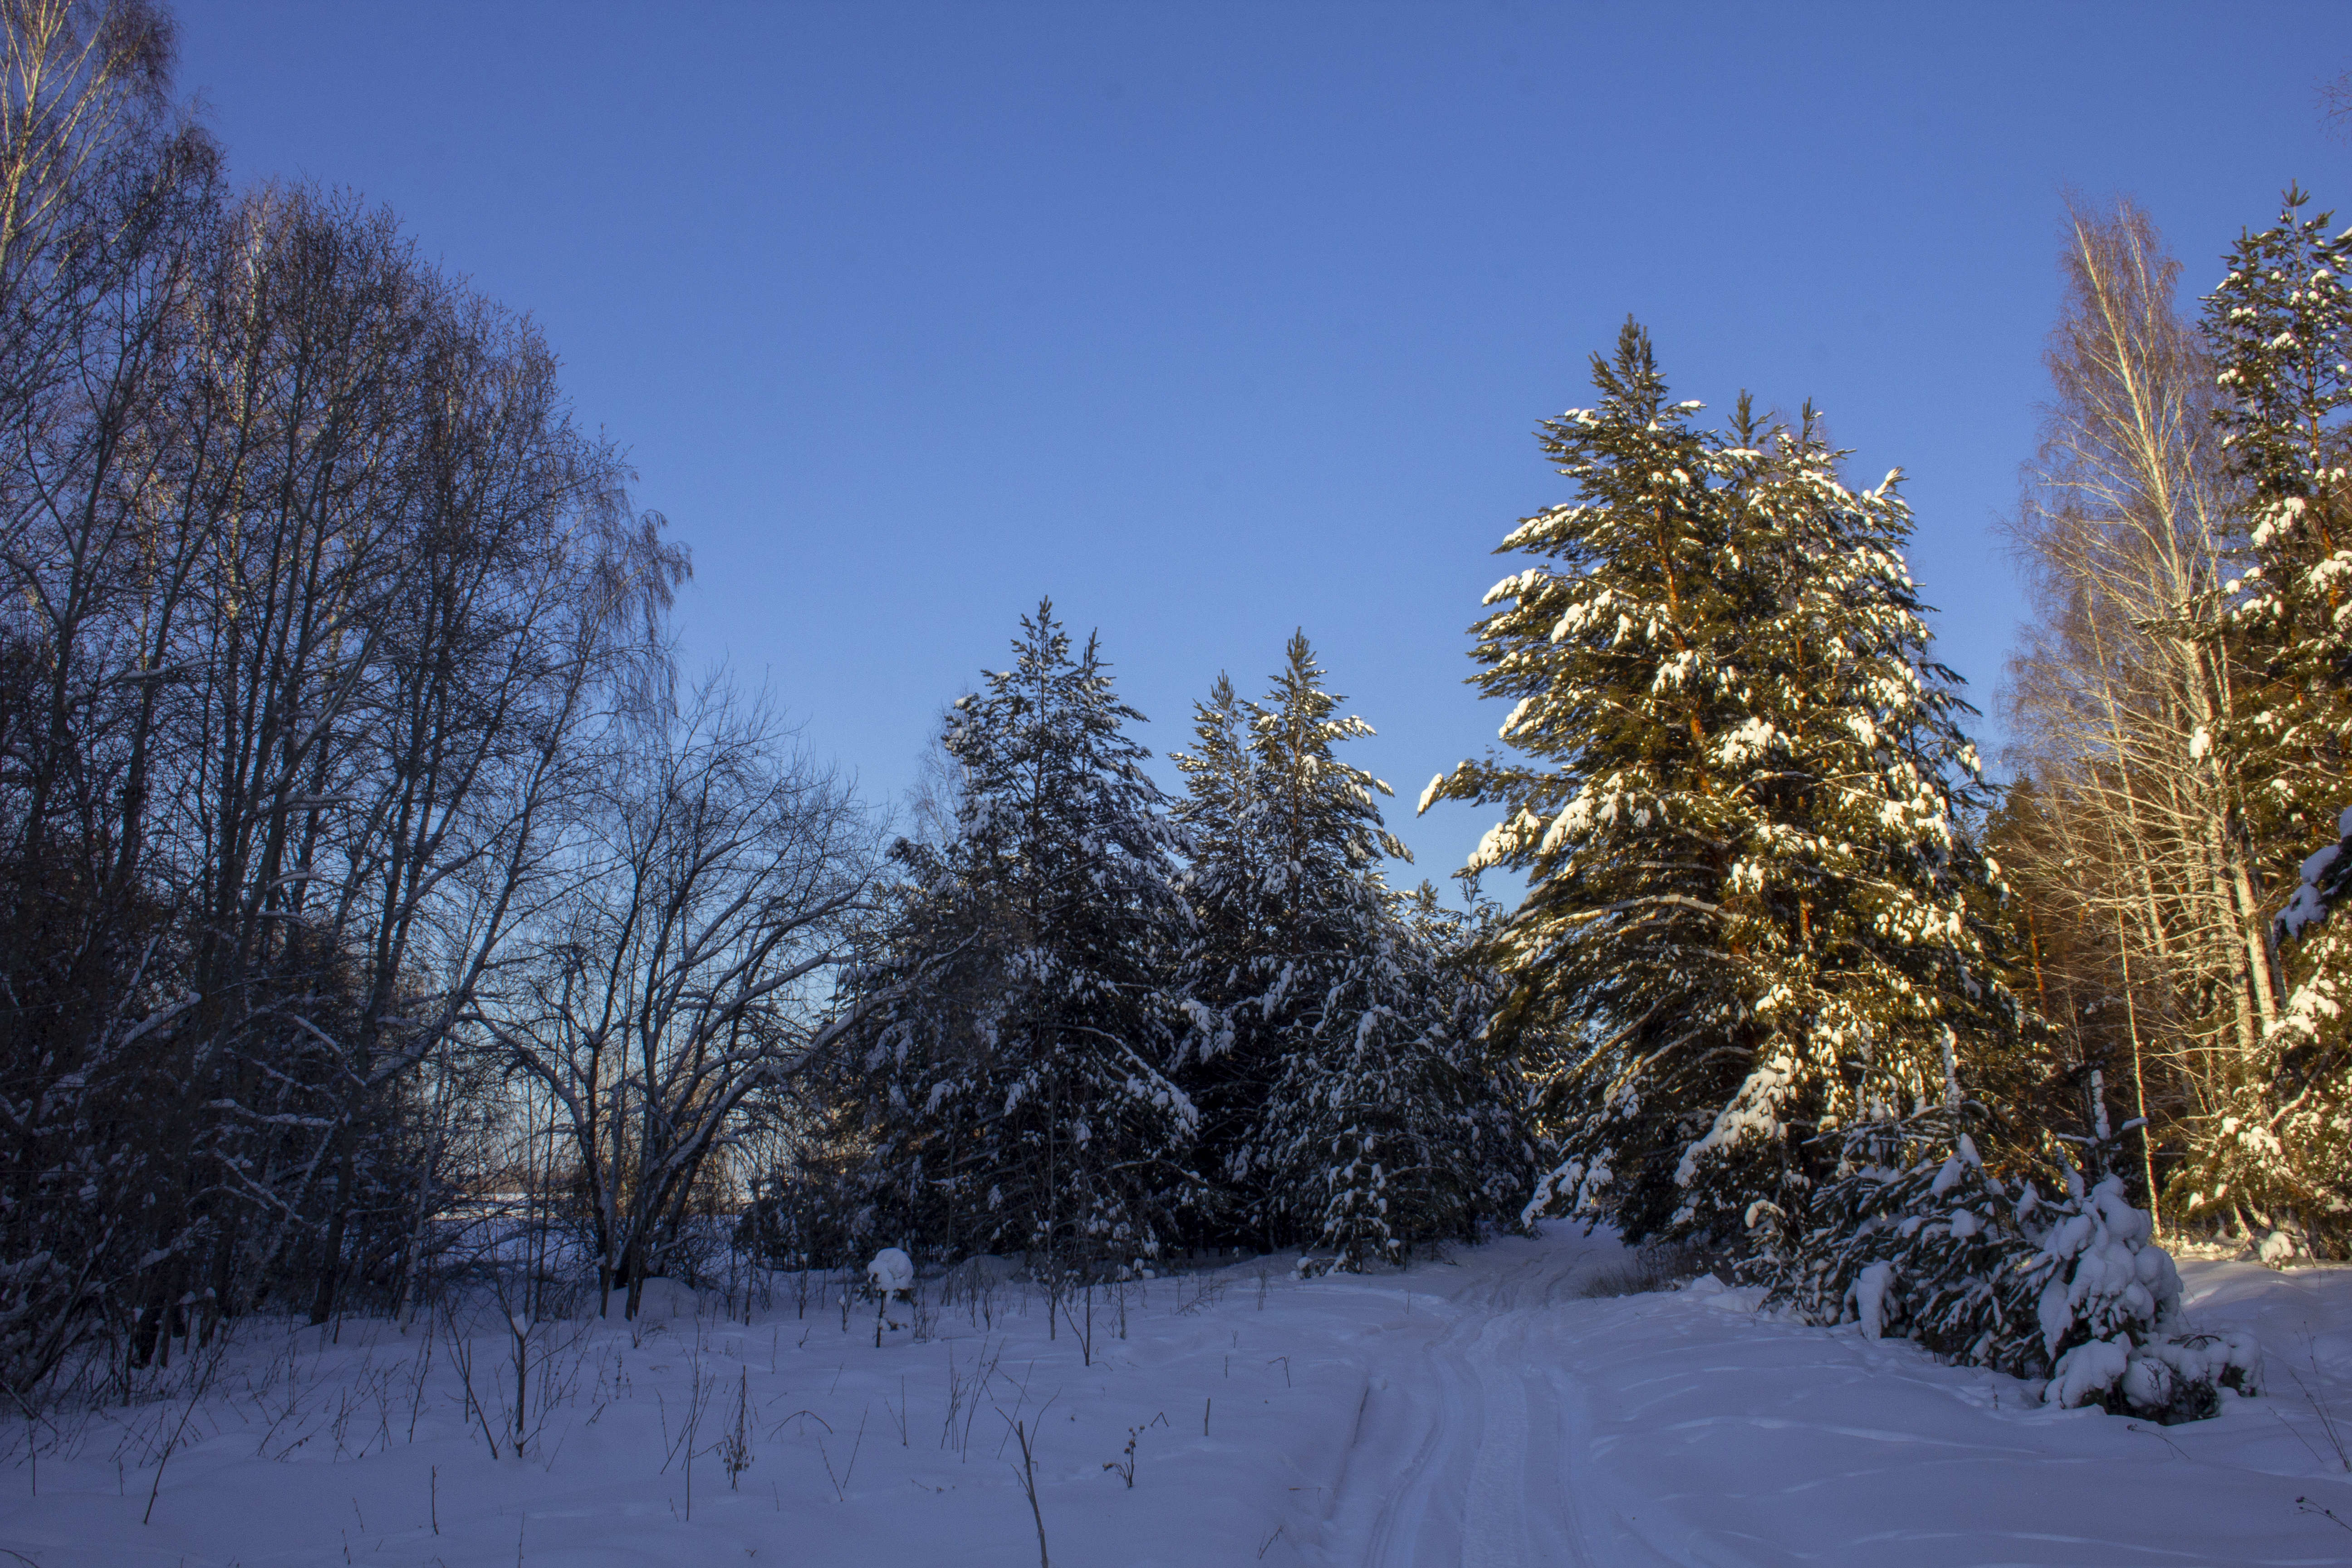
trunk, tree, snow, forest, wood, beauty, taiga, snowdrifts, new year, travel, sky, plant, branch, larch, natural landscape, twig, evergreen, slope, freezing, landscape, frost, winter, deciduous, spruce fir forest, event, woodland, conifer, temperate broadleaf and mixed forest, grove, evening, horizon, tropical and subtropical coniferous forests, Northern hardwood forest, temperate coniferous forest, road, fir, pine, pine family, precipitation, mountain range, hill, tundra, spruce